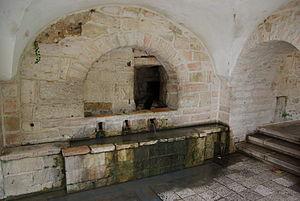
Ein Kerem est un ancien village du district de Jérusalem. C'est aujourd'hui un village d'artisans et un village résidentiel dans les limites municipales de Jérusalem, en Israël. Ein Kerem signifie la source de la vigne. Sa population était de deux mille habitants en 2010. Considéré comme le lieu de la Visitation de la Vierge Marie, l'endroit attire trois millions de visiteurs et de pèlerins.